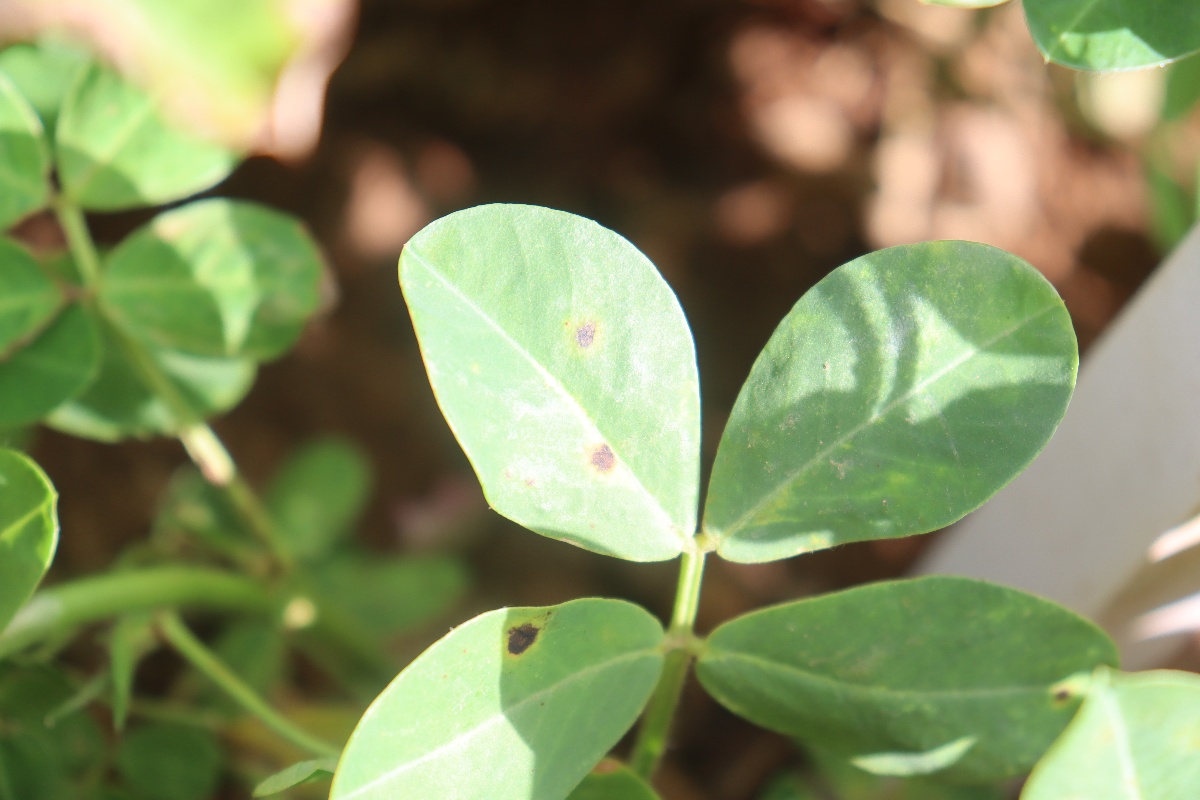
Label: early_leaf_spot